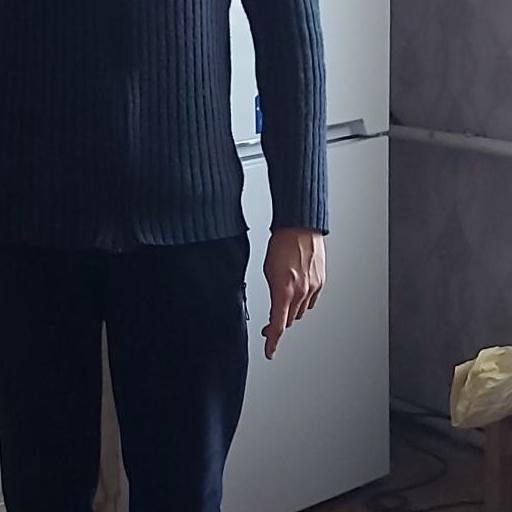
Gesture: no_gesture